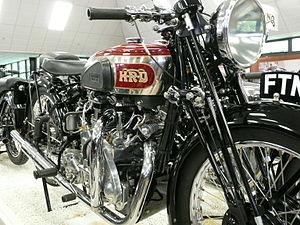
Vincent HRD est une marque de motos britannique.